Province of Pomerania (1815–1945)

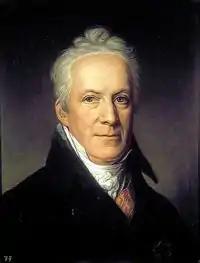
Karl August von Hardenberg

Although there had been a Prussian Province of Pomerania before, the province of Pomerania was newly constituted in 1815, based on the "decree concerning improved establishment of provincial offices", issued by Karl August von Hardenberg on 30 April, and the integration of Swedish Pomerania, handed over to Prussia on 23 October.